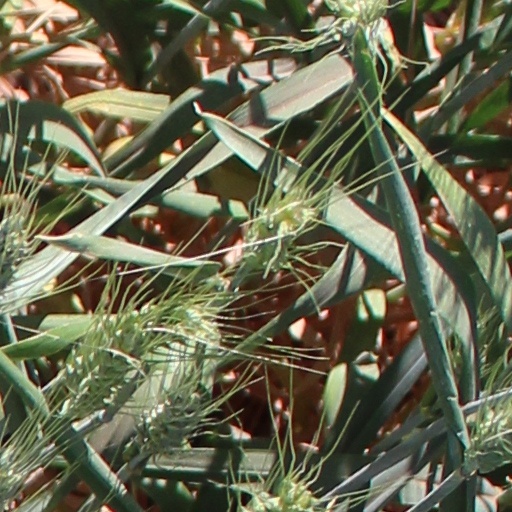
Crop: wheat